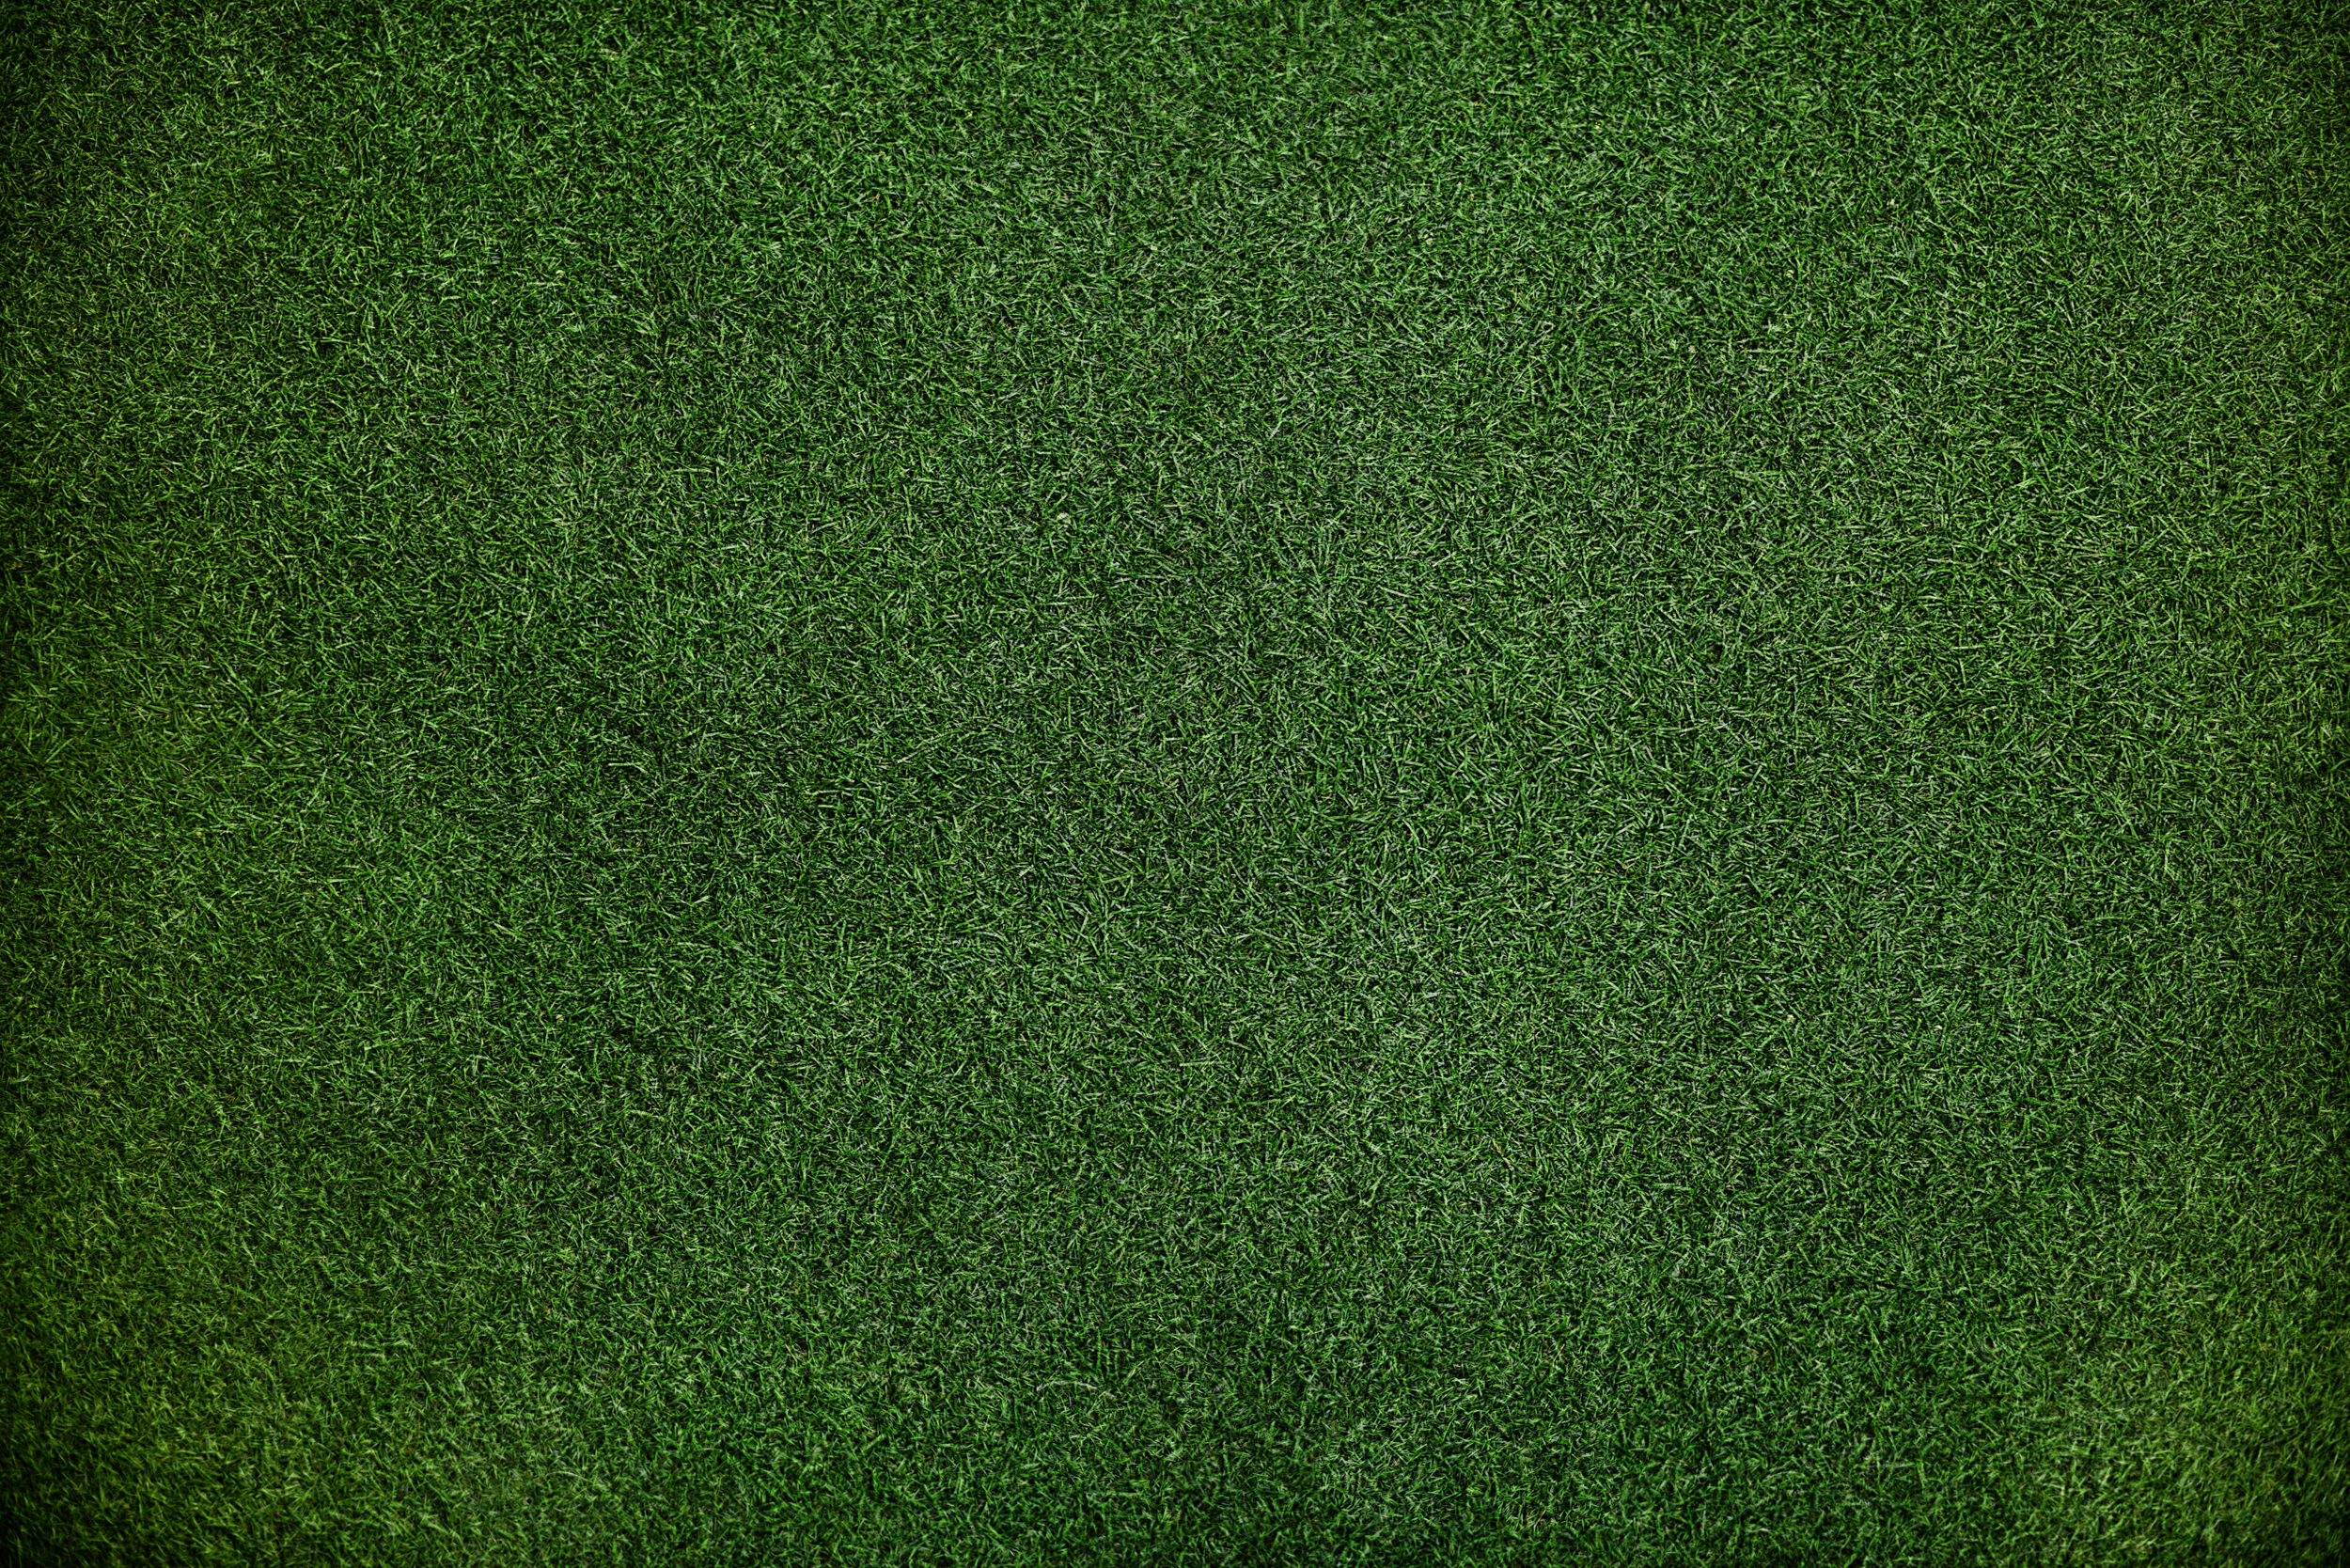
green, grass, artificial turf, baize, plant, lawn, flooring